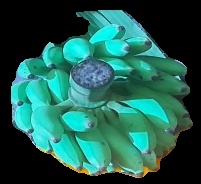
Variety: elakki-bale
Grade: grade2